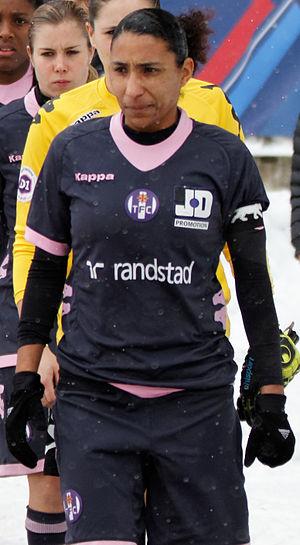
Marie-Ange Kramo est une joueuse de football française née le 20 février 1979 à Toulouse. Elle évolue au poste de milieu de terrain. Elle joue au Toulouse FC et en équipe de France de football. Elle a glané quatre titres de championne de France avec Toulouse.